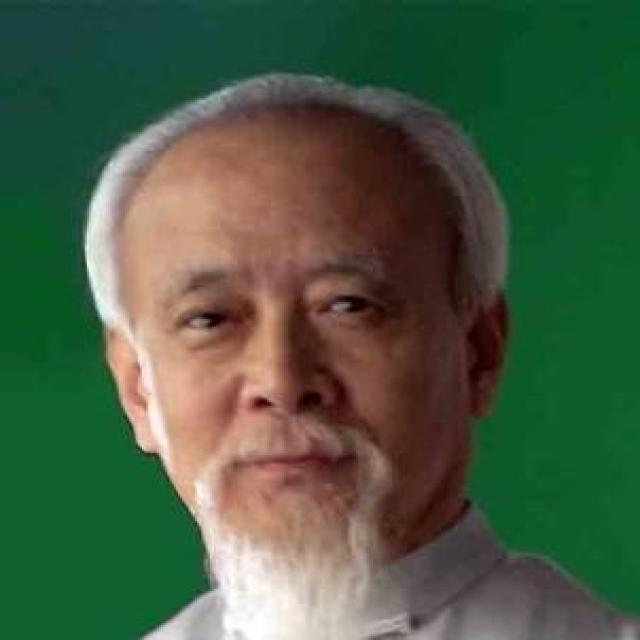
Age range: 65+